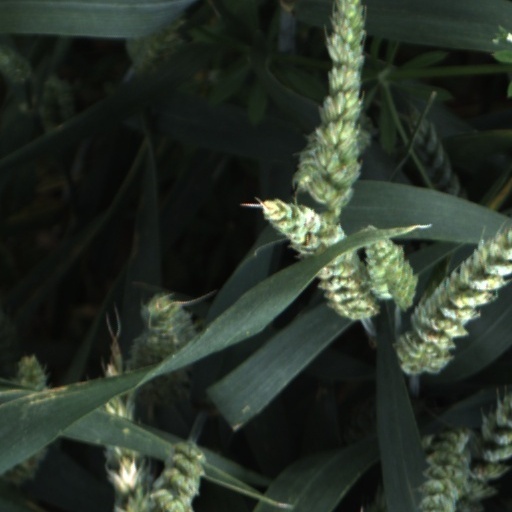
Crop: wheat